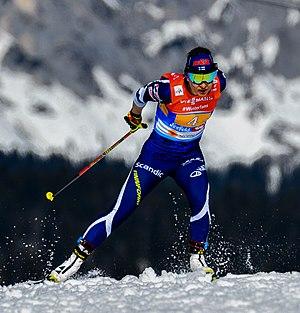
Riitta-Liisa Roponen, née le 6 mai 1978 à Haukipudas, est une fondeuse finlandaise.